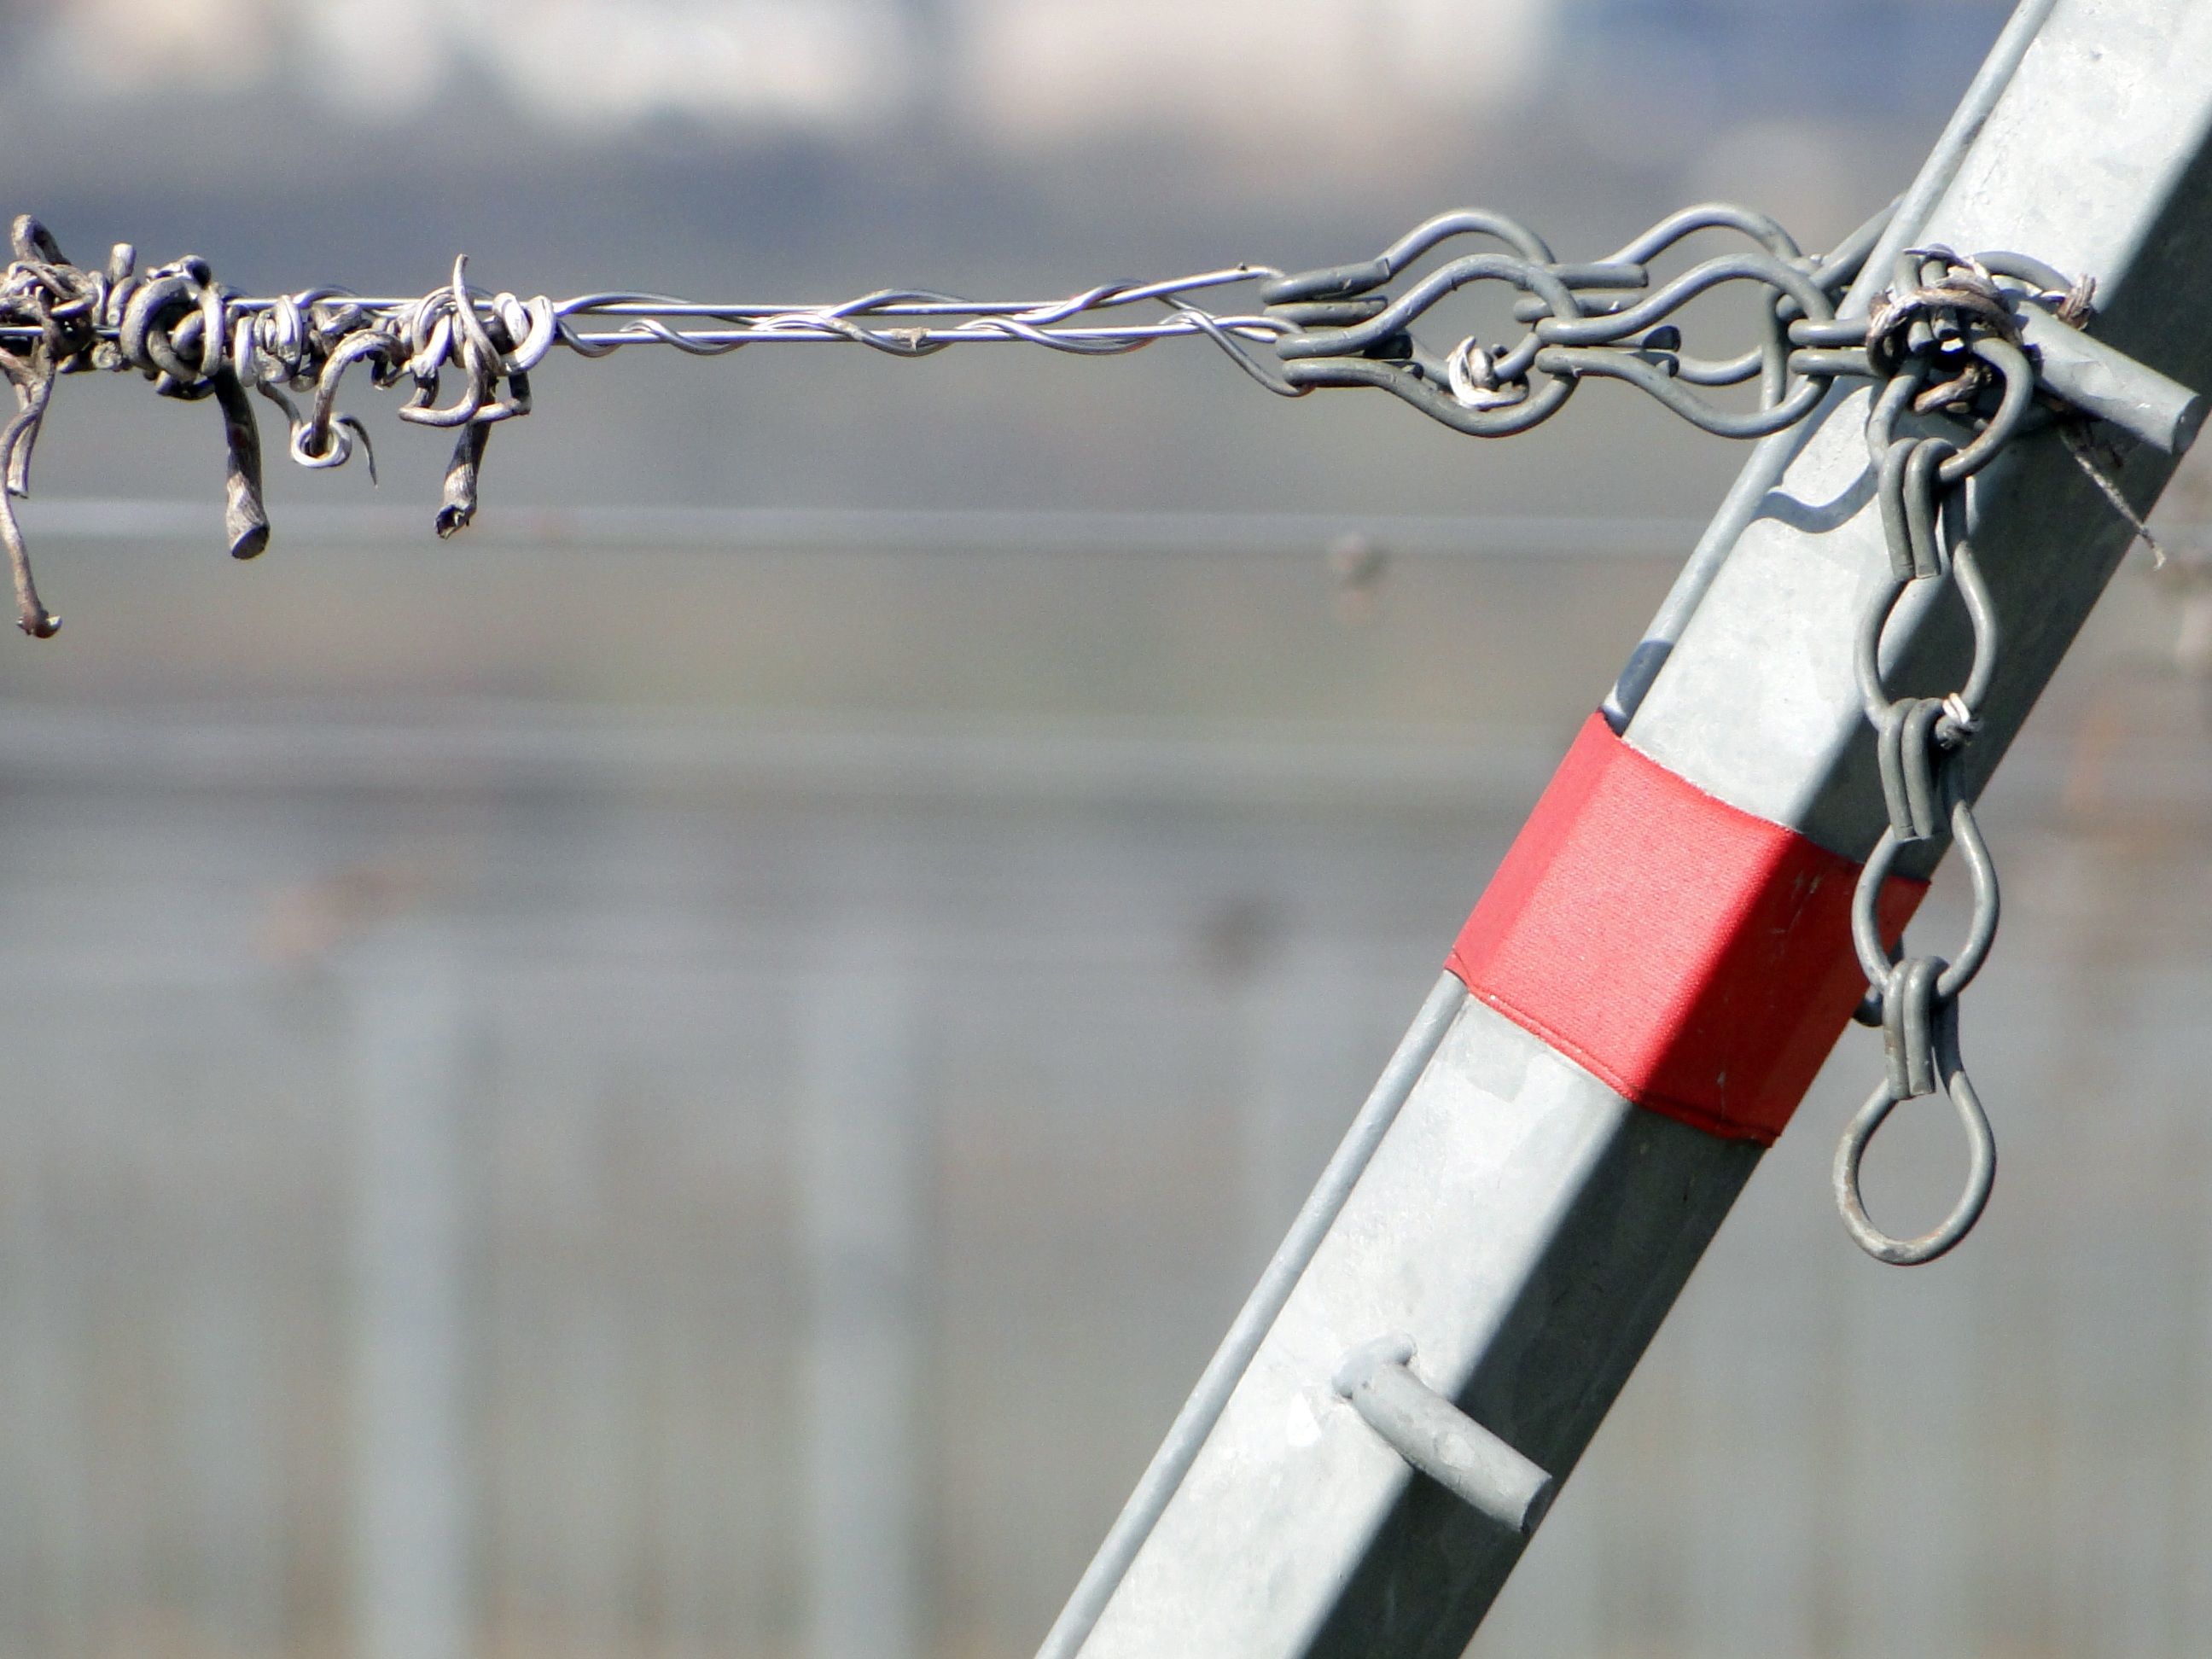
branch, fence, post, vineyard, chain, wire, suspension, weapon, grapevine, vines, tools, mark, hang, fix, detention, fixing, pull up